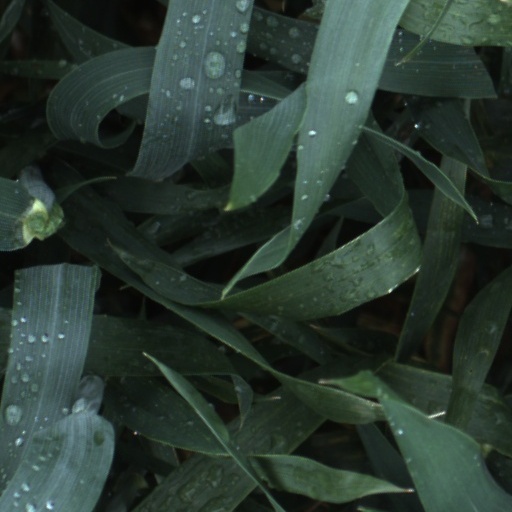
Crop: wheat